Antenne Valley

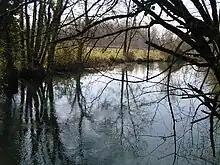
The Antenne at Le Seure.

There are charters for "rivers and streams", "low-lying floodplains", "spontaneous alluvial woodlands", "production woodlands", "mixed woodlands", "thermophilic holm oak woodlands", "riparian forests", "hedgerow maintenance and restoration", "hay meadows", "calciferous grasslands", "underground cavities and bat breeding sites".